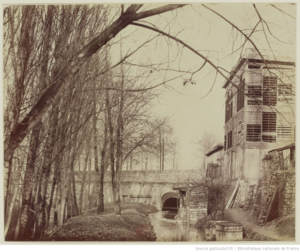
Boulevard d'Italie Bièvre
La Bièvre est une rivière qui prend source à Guyancourt et qui se jette dans le collecteur principal des égouts de Paris.